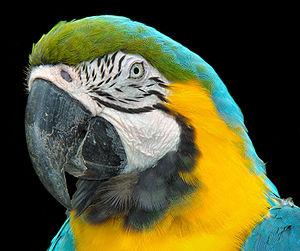
Ara bleu au Parc des oiseaux de Jurong, à Singapour.